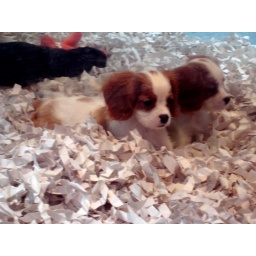
just too cute...a new pet shop opened on 57th st. and they have dogs in the window